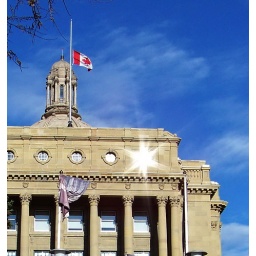
Canadian flag and star window reflection at the Alberta Legislature building in Edmonton, Alberta. November 2009.